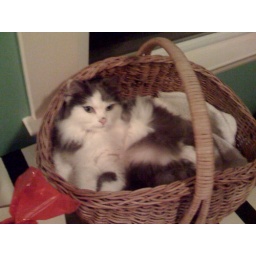
cat in a basket